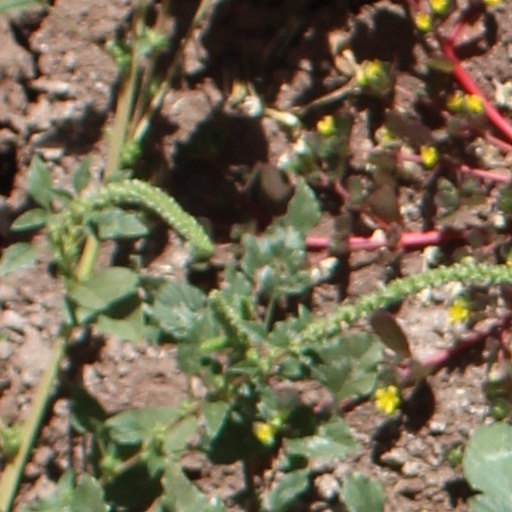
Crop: wheat